Gunther Emmerlich

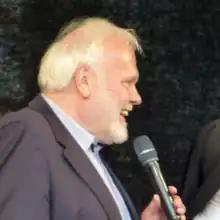
Emmerlich in 2014

Gunther Emmerlich (18 September 194419 December 2023) was a German operatic bass, a member of the Dresden State Opera, and a television presenter of popular shows. He was also a jazz performer, playing the banjo.